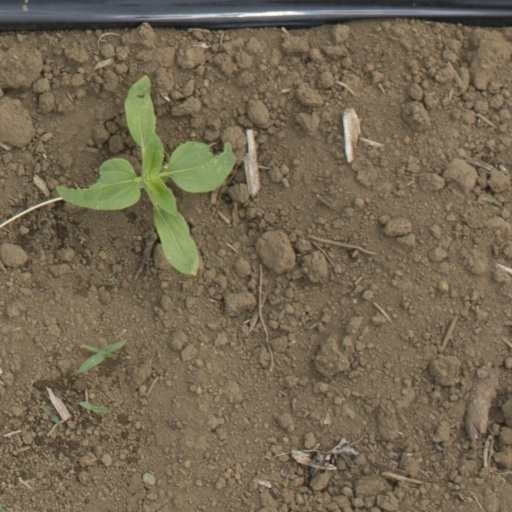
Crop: Jerusalem artichoke